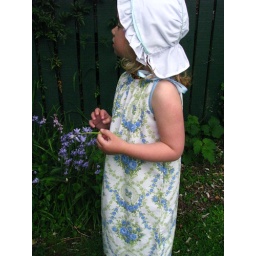
Pillow slip dress in blue